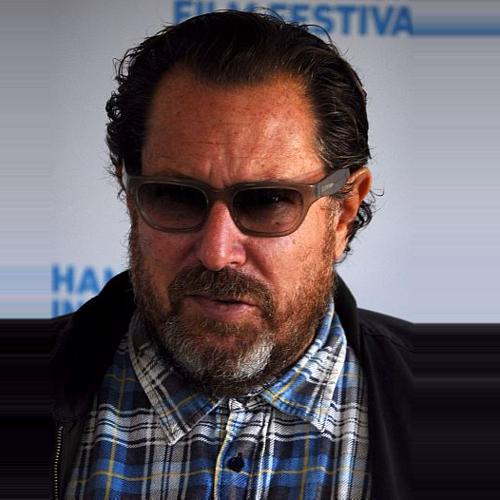
Age: 58